David Gulpilil

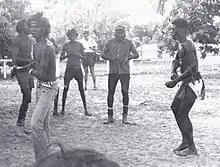
Gulpilil at dancing practice in Lajamanu, July 1972

In 1969, Gulpilil's skill as a tribal dancer caught the attention of British filmmaker Nicolas Roeg, who had come to Maningrida scouting locations for a forthcoming film. Roeg promptly cast the 16-year-old unknown to play a principal role in his film "Walkabout", released in 1971. It was internationally acclaimed, and Gulpilil's role was the first time that an Aboriginal character had been portrayed as sexually attractive. Gulpilil's on-screen charisma, combined with his acting and dancing skills, was such that he became an instant national and international celebrity.